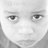
Emotion: neutral